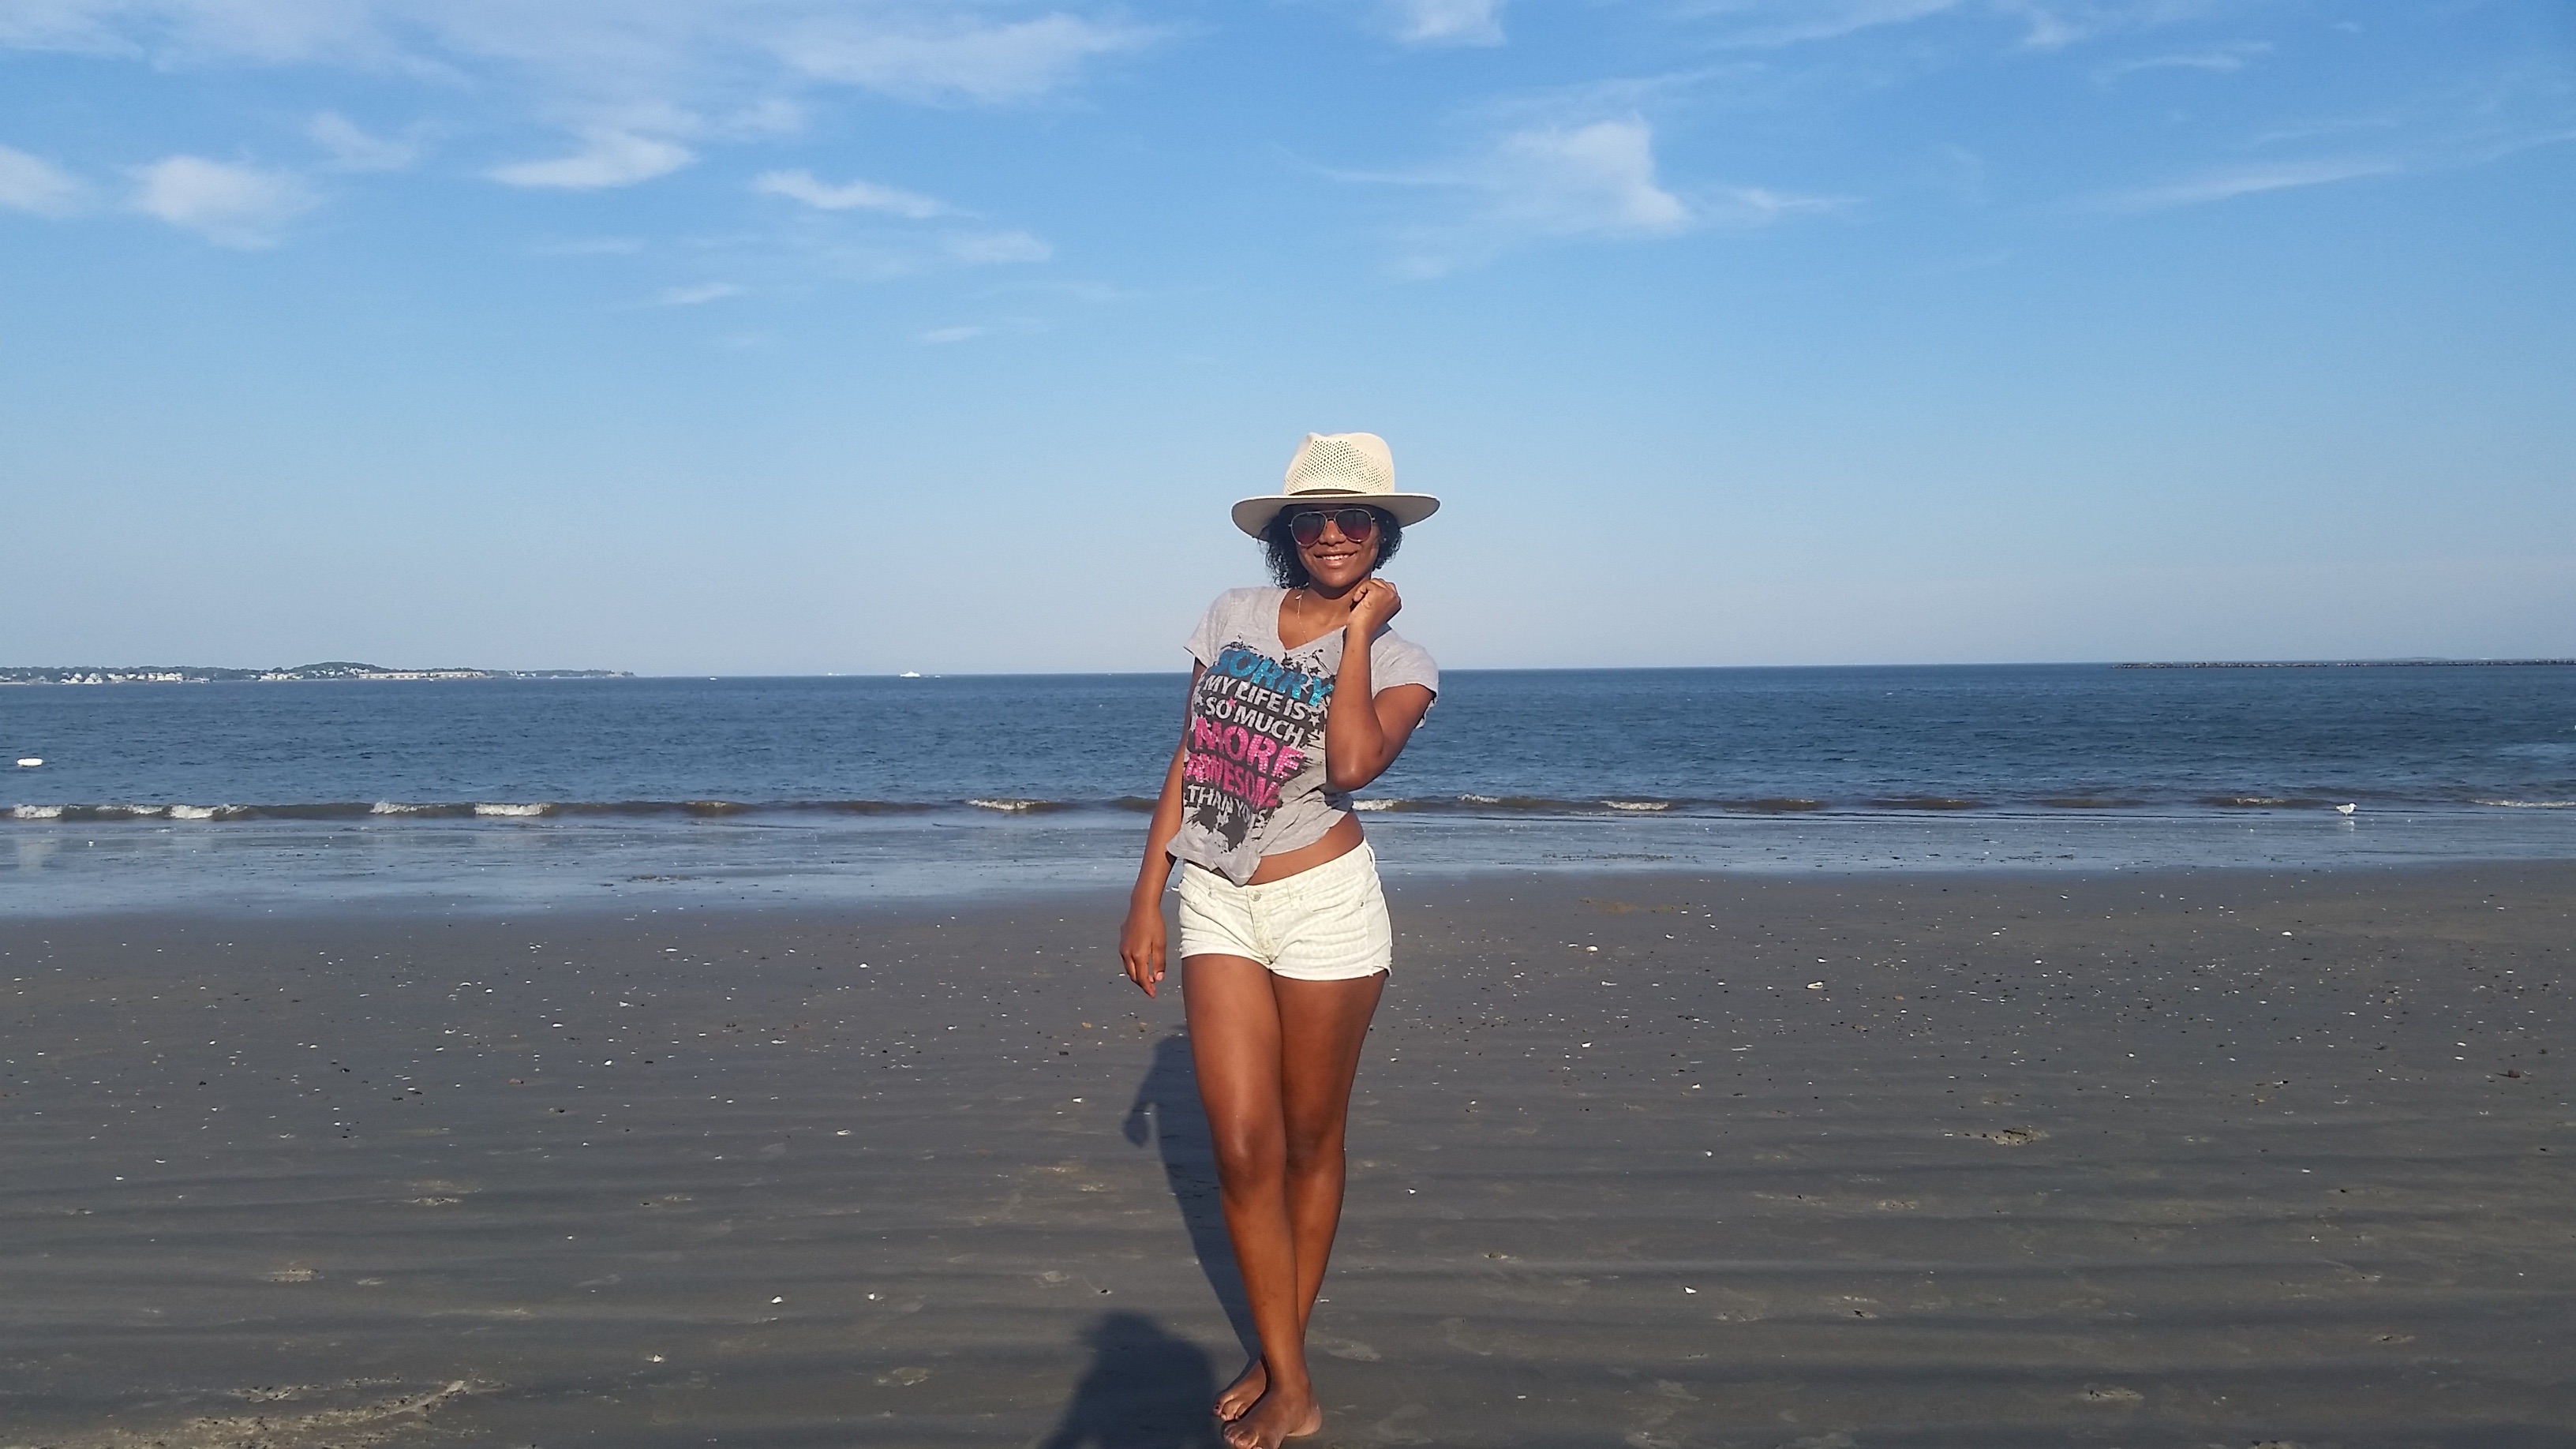
beach, sea, coast, sand, ocean, horizon, shore, wave, vacation, bay, blue, body of water